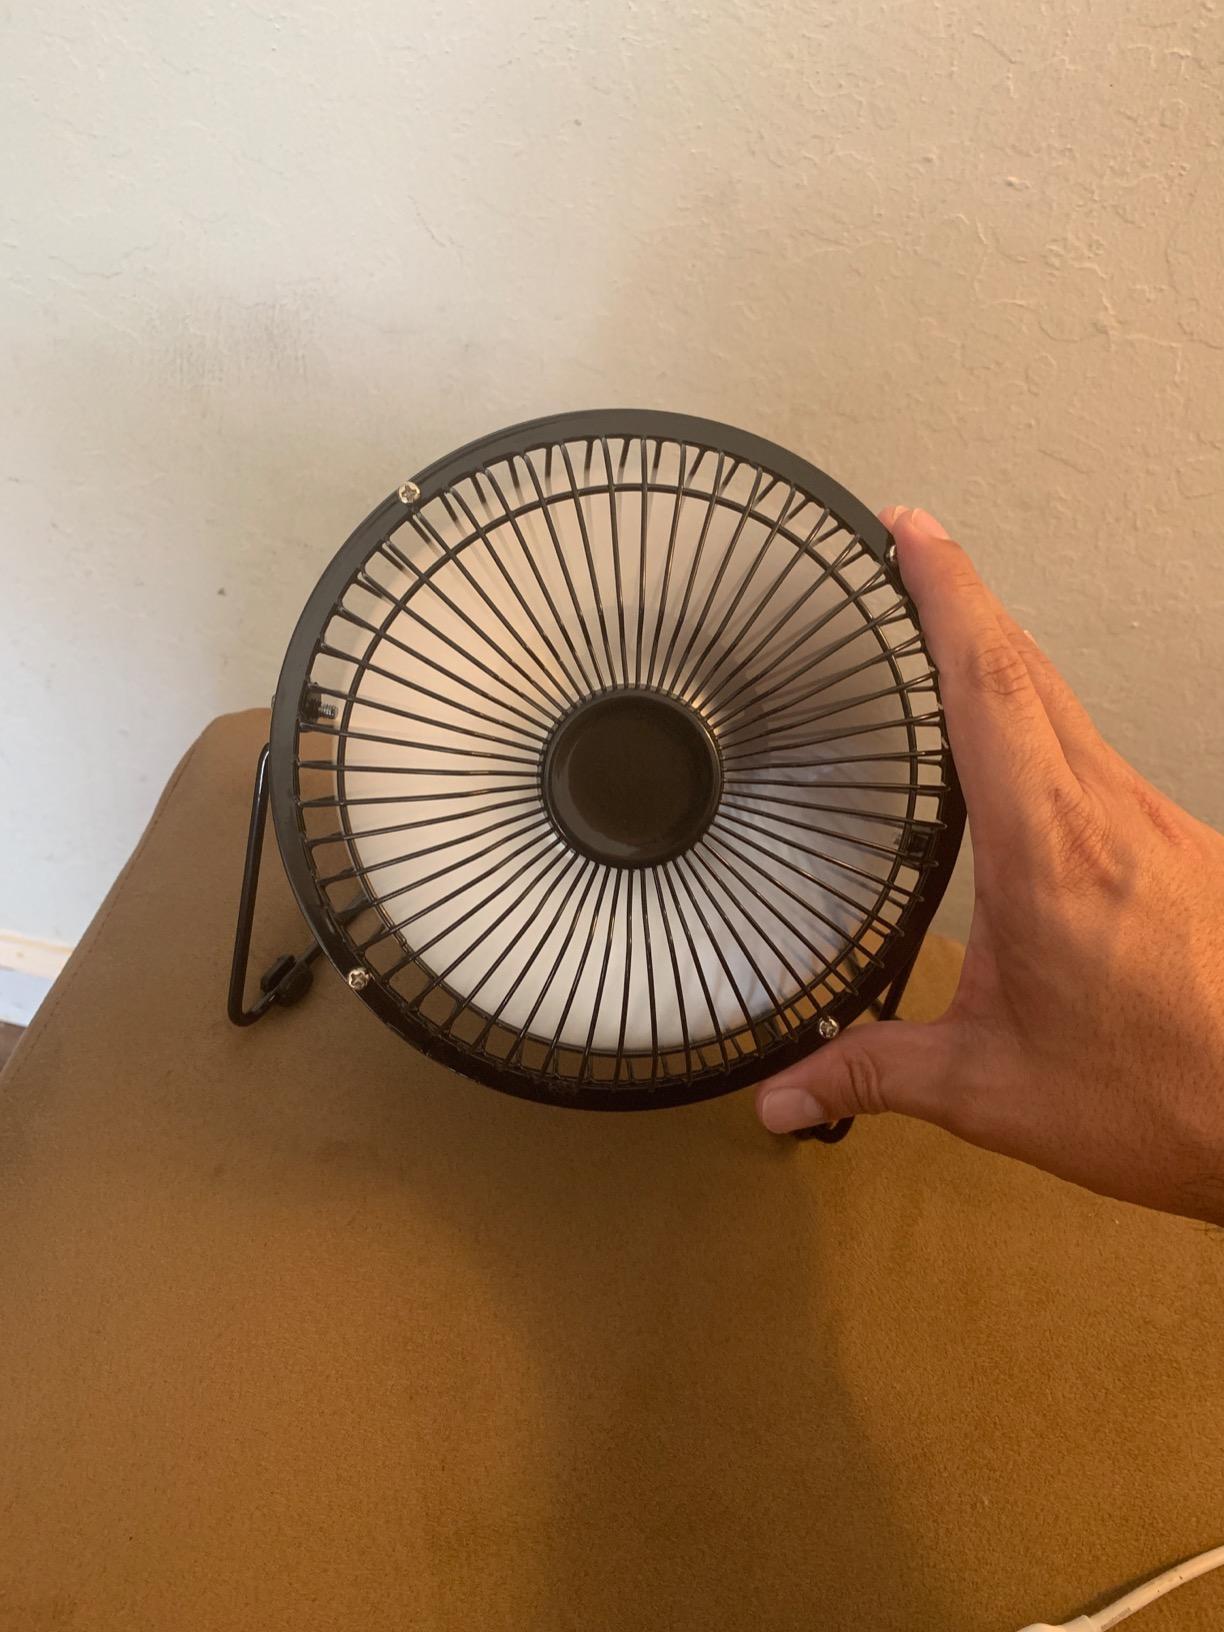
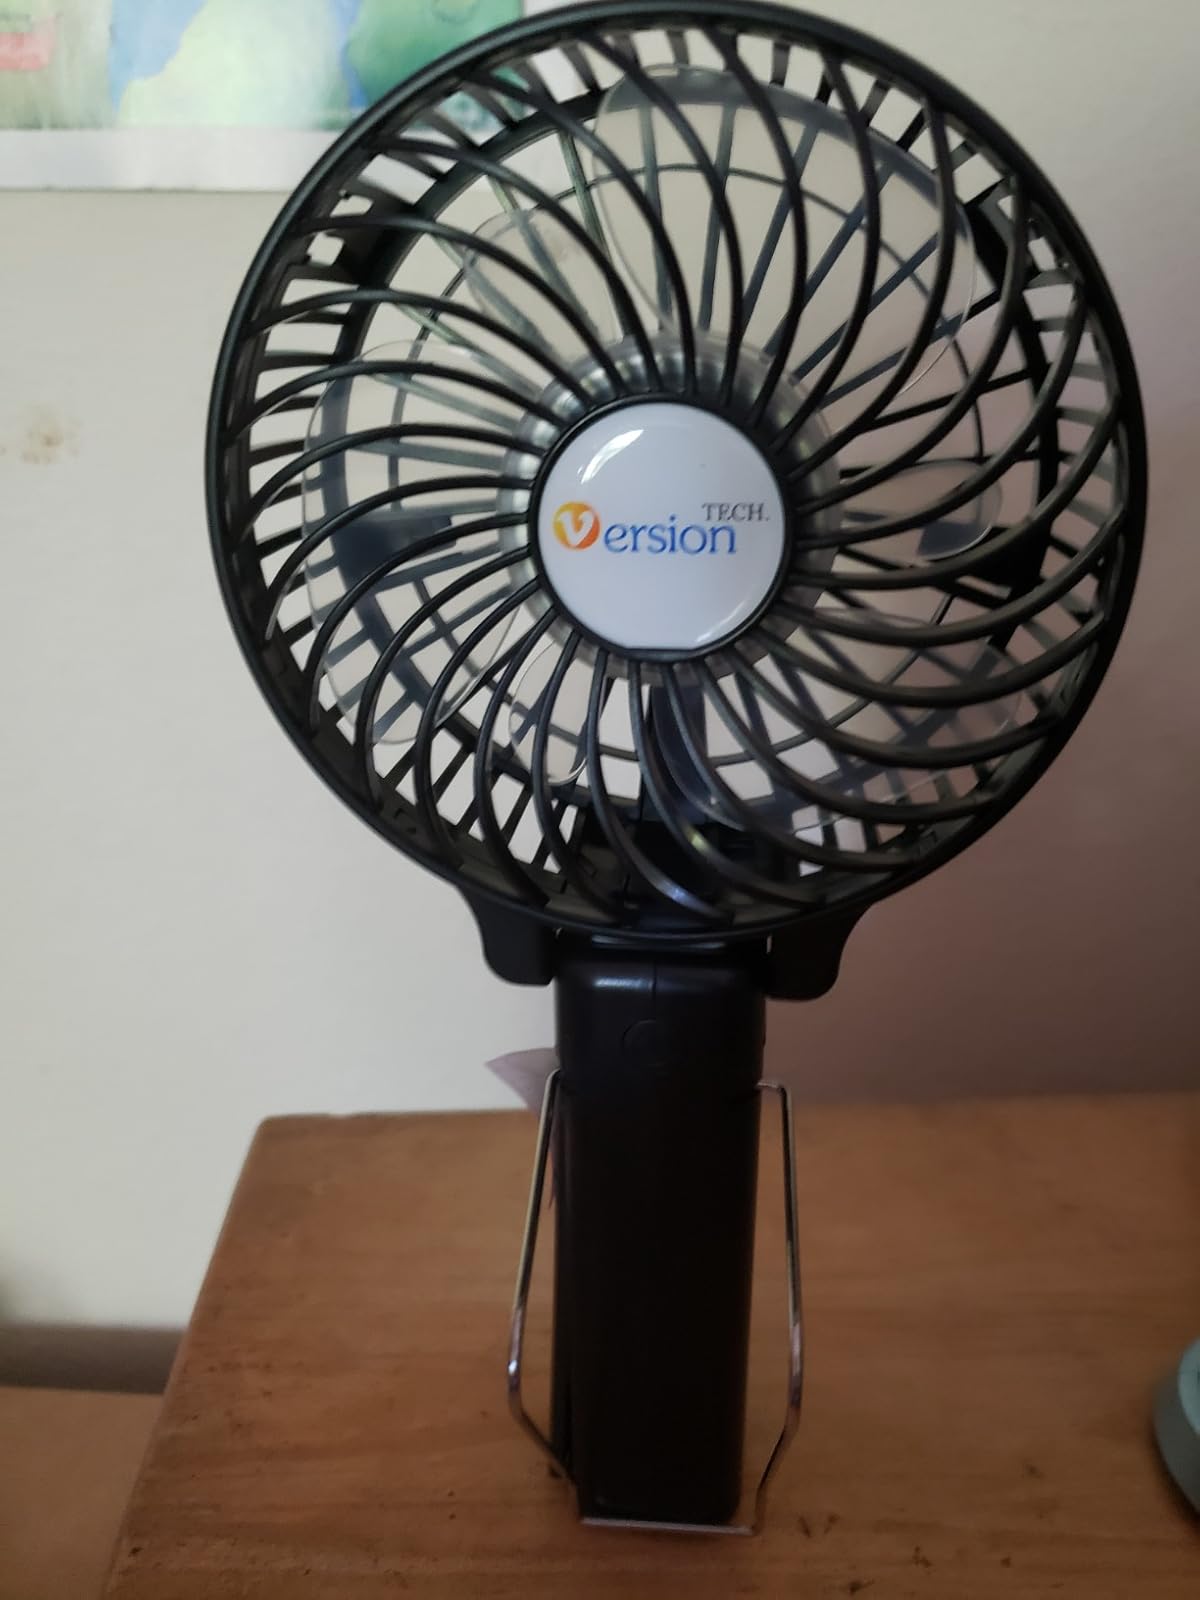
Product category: fan
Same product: no